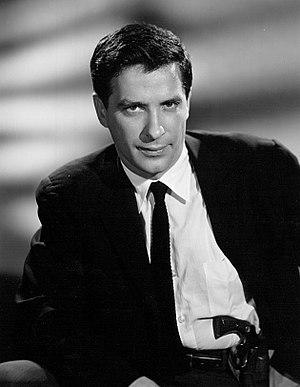
Johnny Staccato est une série télévisée américaine en 27 épisodes de 25 minutes, en noir et blanc, diffusée entre le 10 septembre 1959 et le 27 mars 1960 sur le réseau NBC puis rediffusée sur ABC.